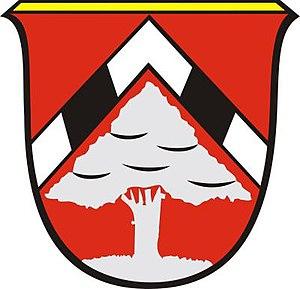
Faistenau est une commune autrichienne du district de Salzbourg-Umgebung dans l'État de Salzbourg.